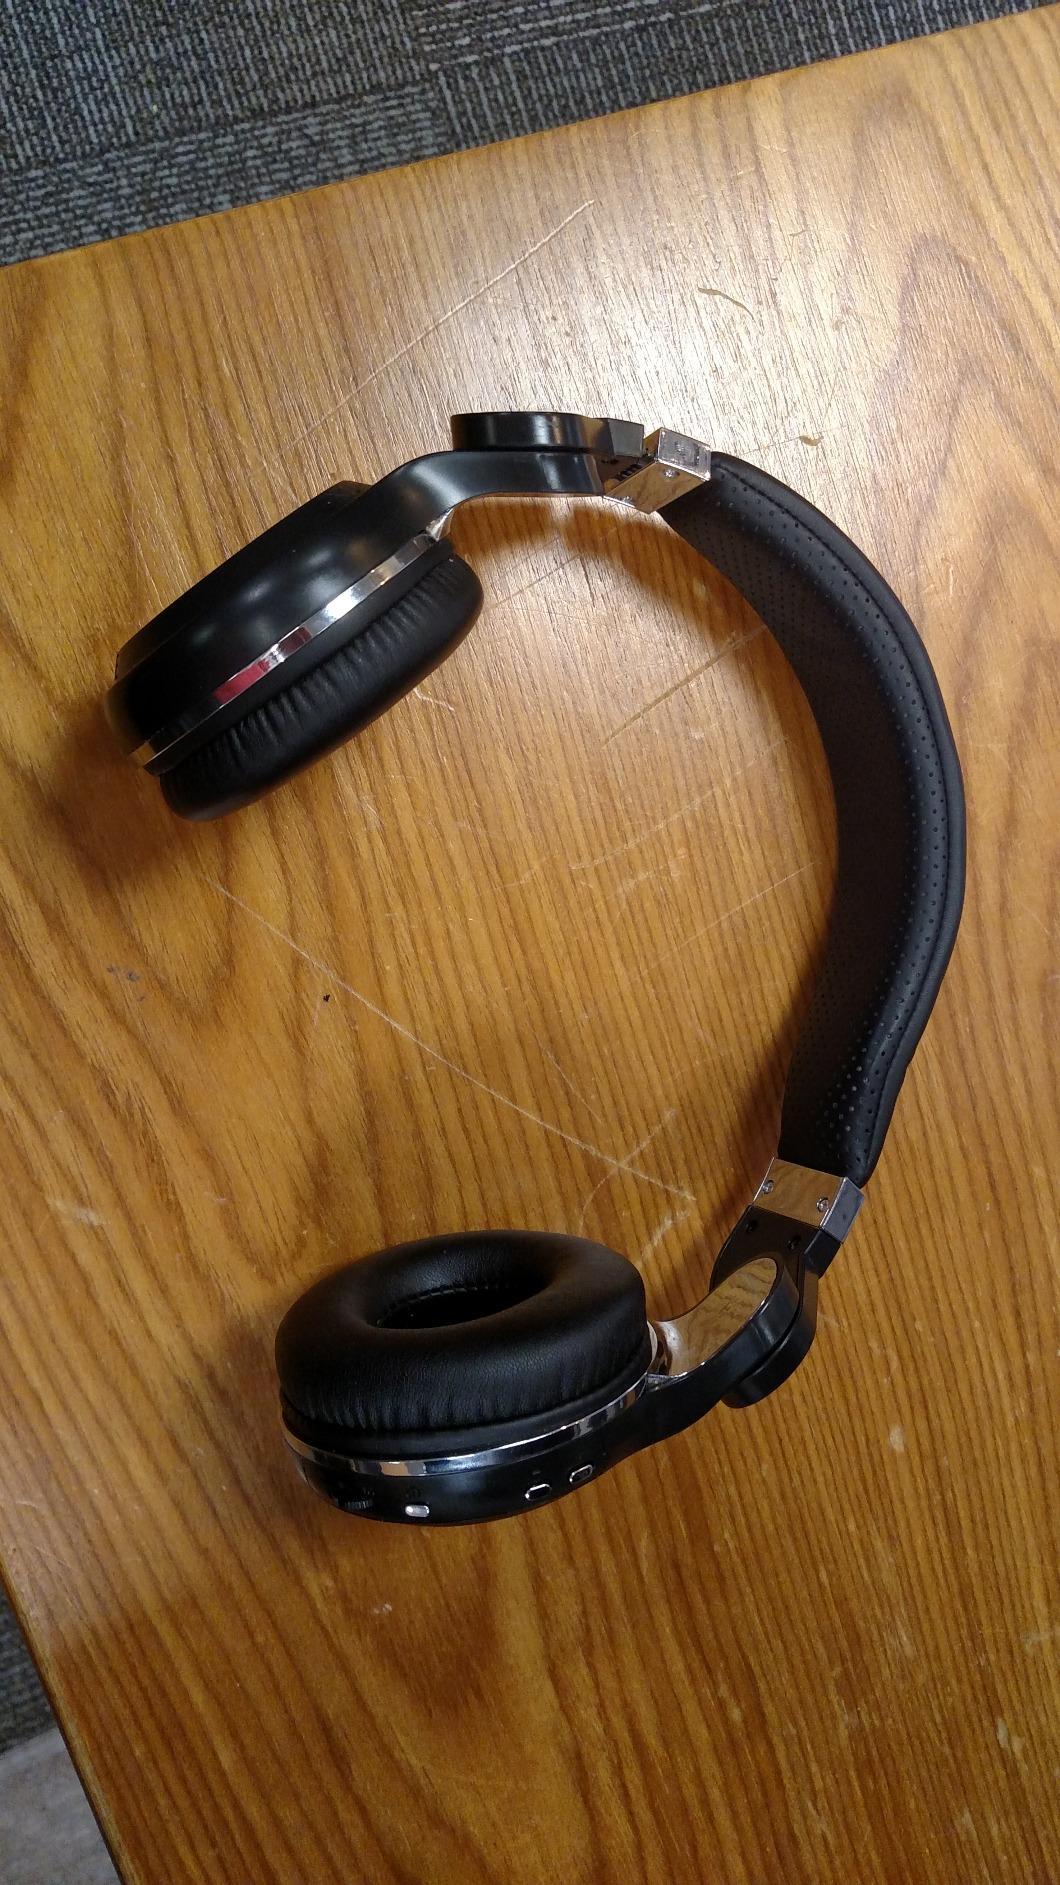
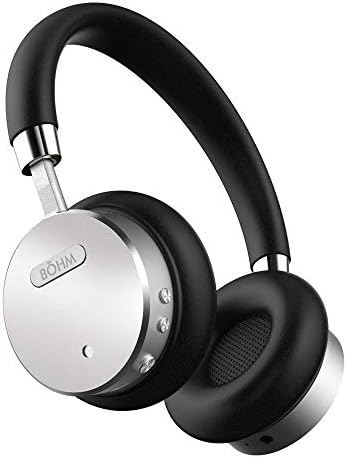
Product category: headphones
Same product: no